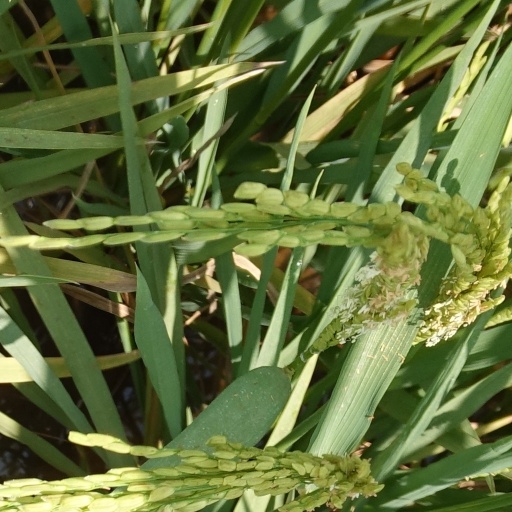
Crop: rice